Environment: real
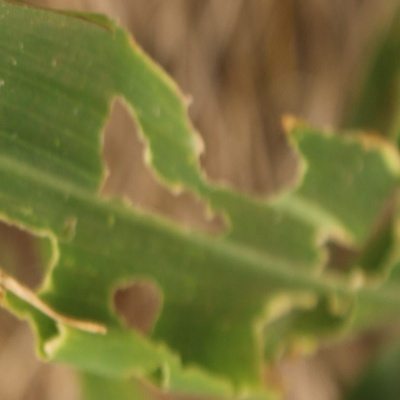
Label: fall_armyworm